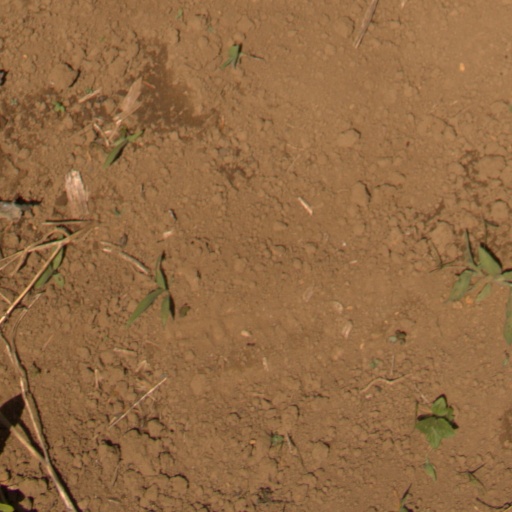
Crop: Jerusalem artichoke